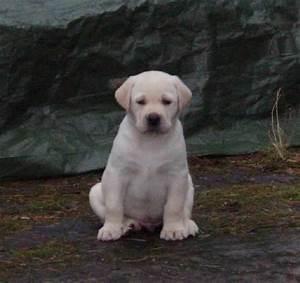
dog